Willem van Herp

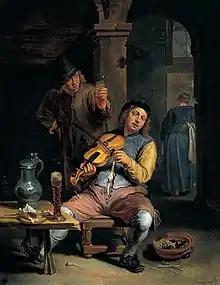
"The blind fiddler"

Willem van Herp (I) or Willem van Herp the Elder (variations on first name: 'Guilliam', 'Gilliam' and 'Guillaume') (c. 1614 in Antwerp – 1677) was a Flemish Baroque painter specializing in religious paintings and small cabinet paintings of "low-life" genre scenes. He operated a large workshop and through his good connections with Antwerp art dealers helped spread the Flemish Baroque style internationally.